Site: brandenburg
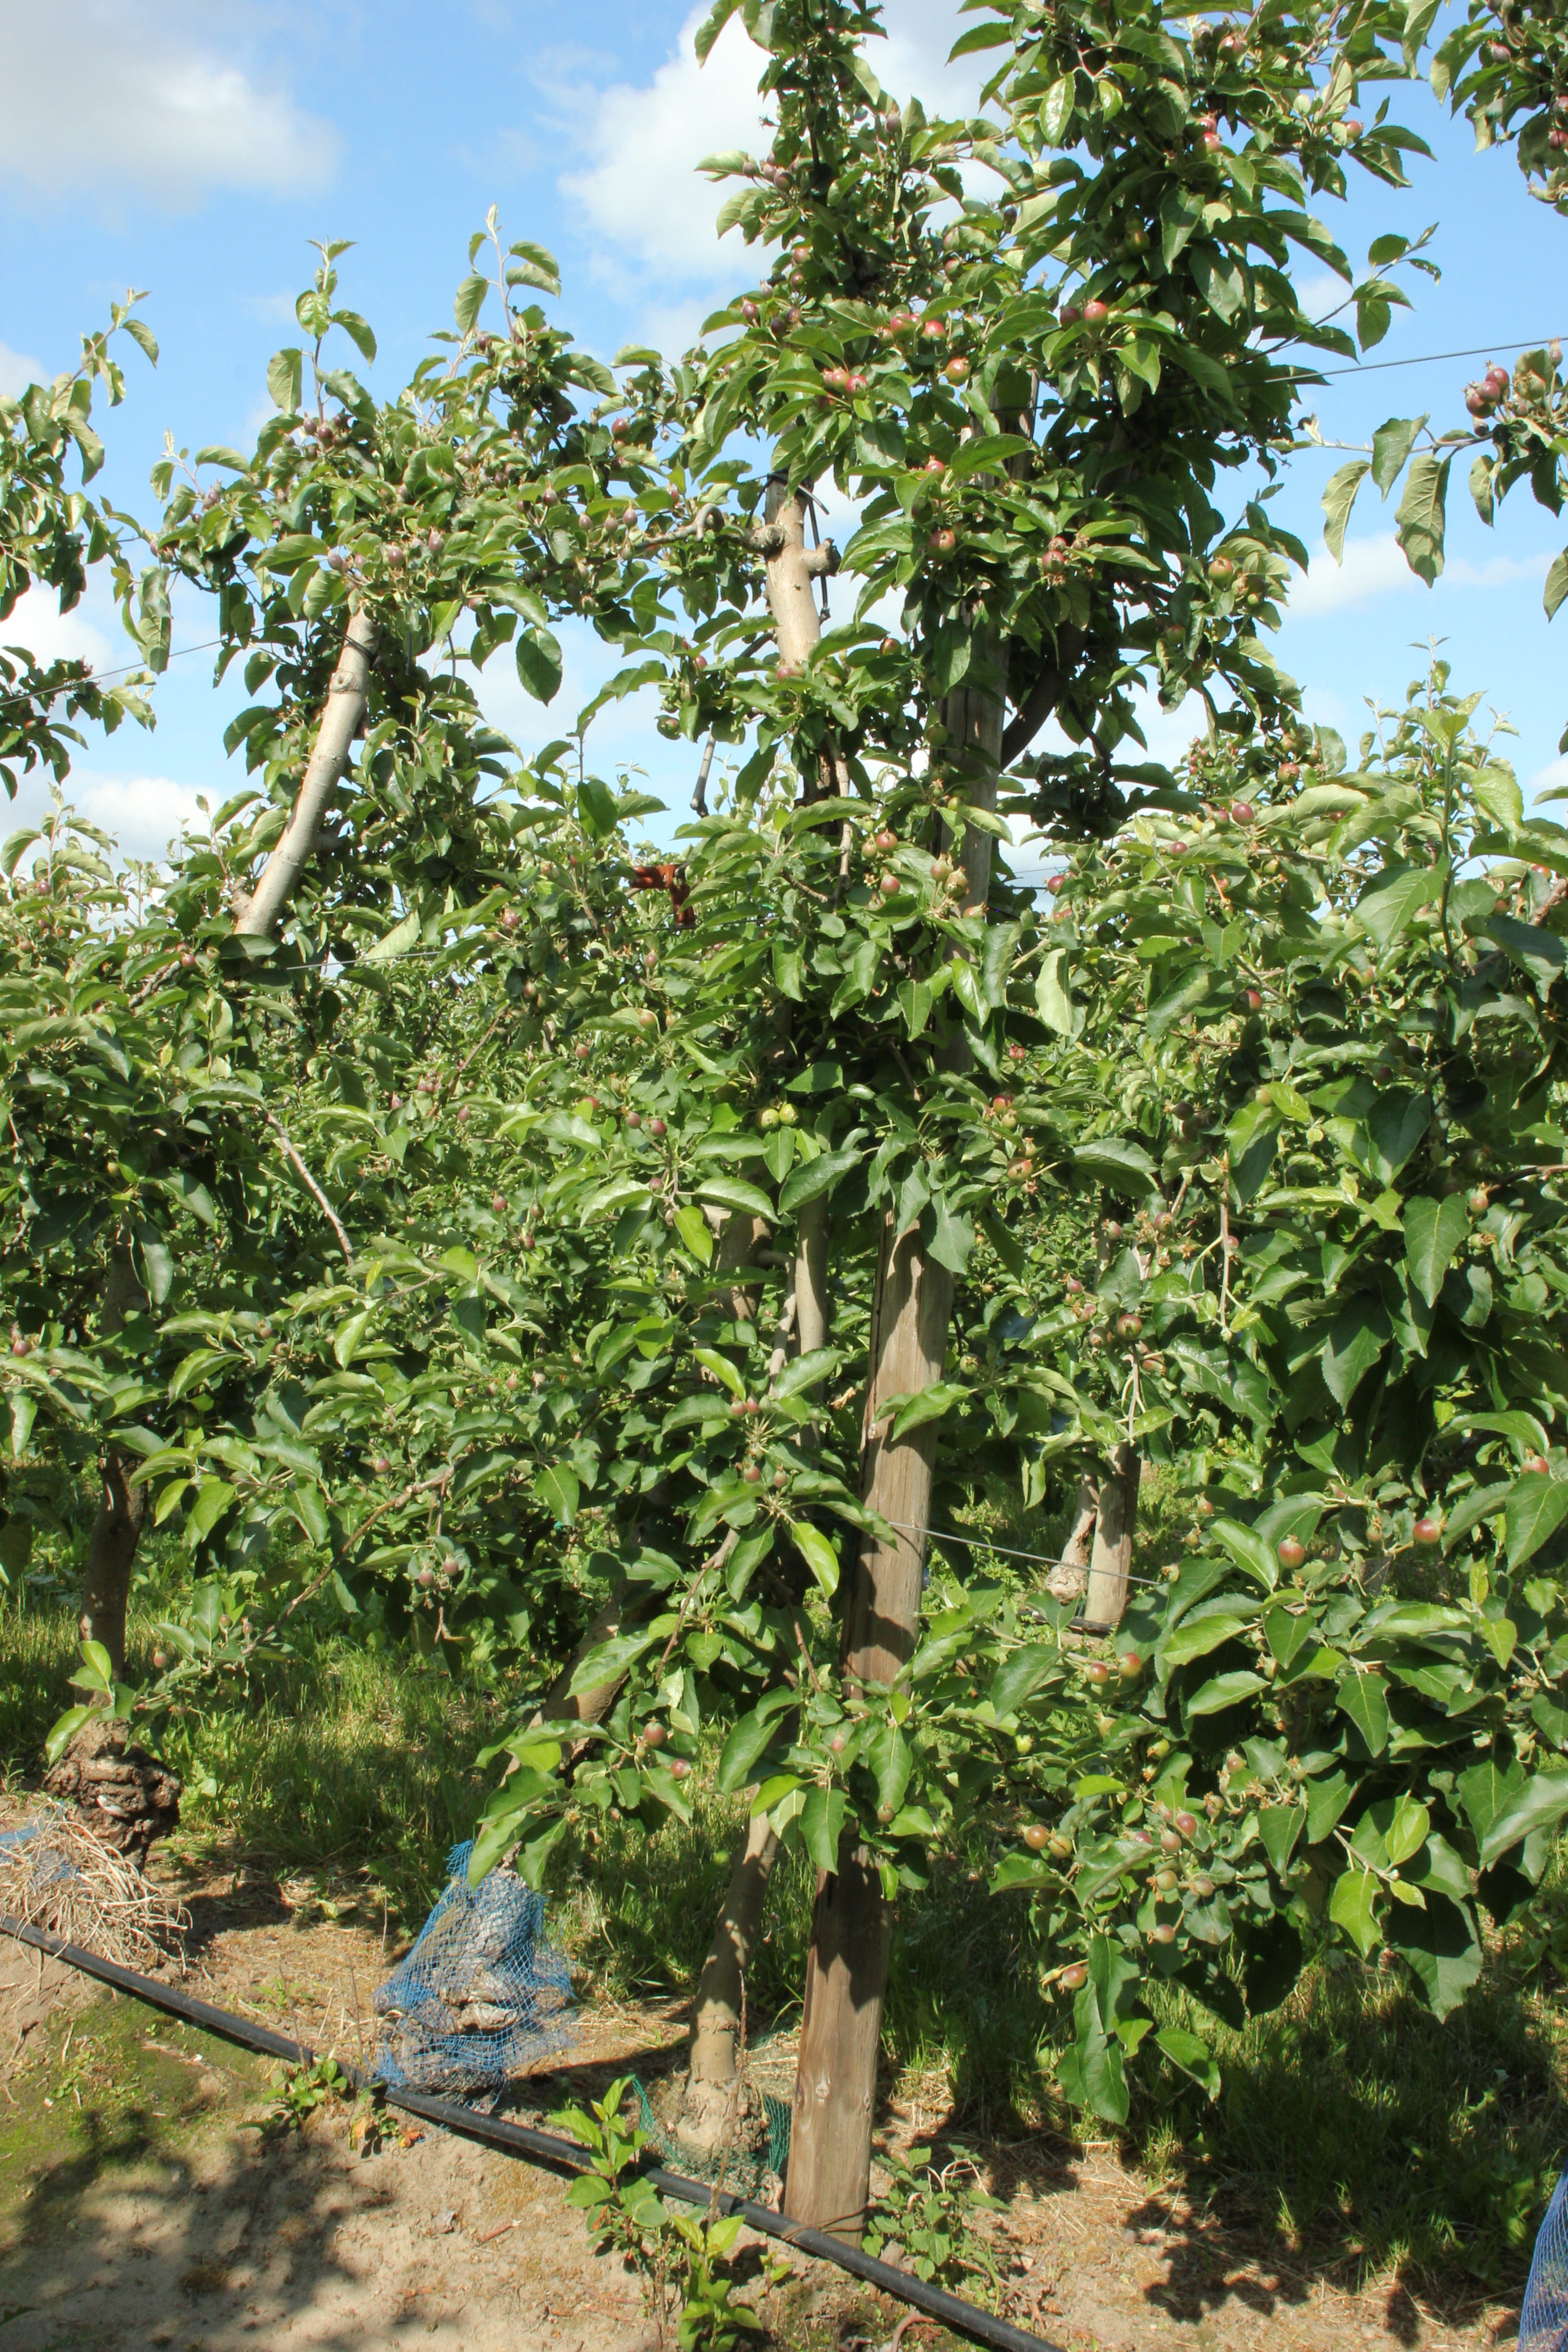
Growth stage (BBCH 72): Development of fruit